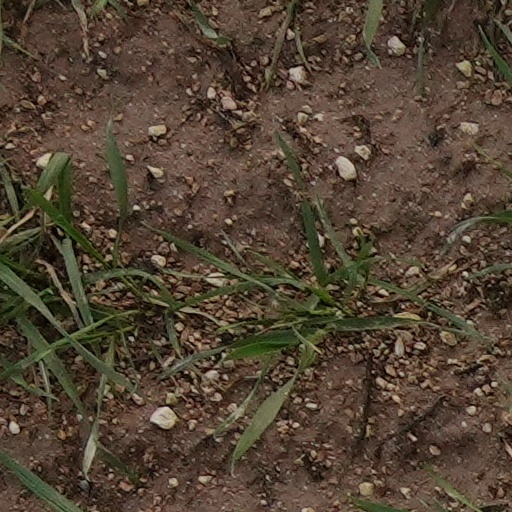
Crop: wheat